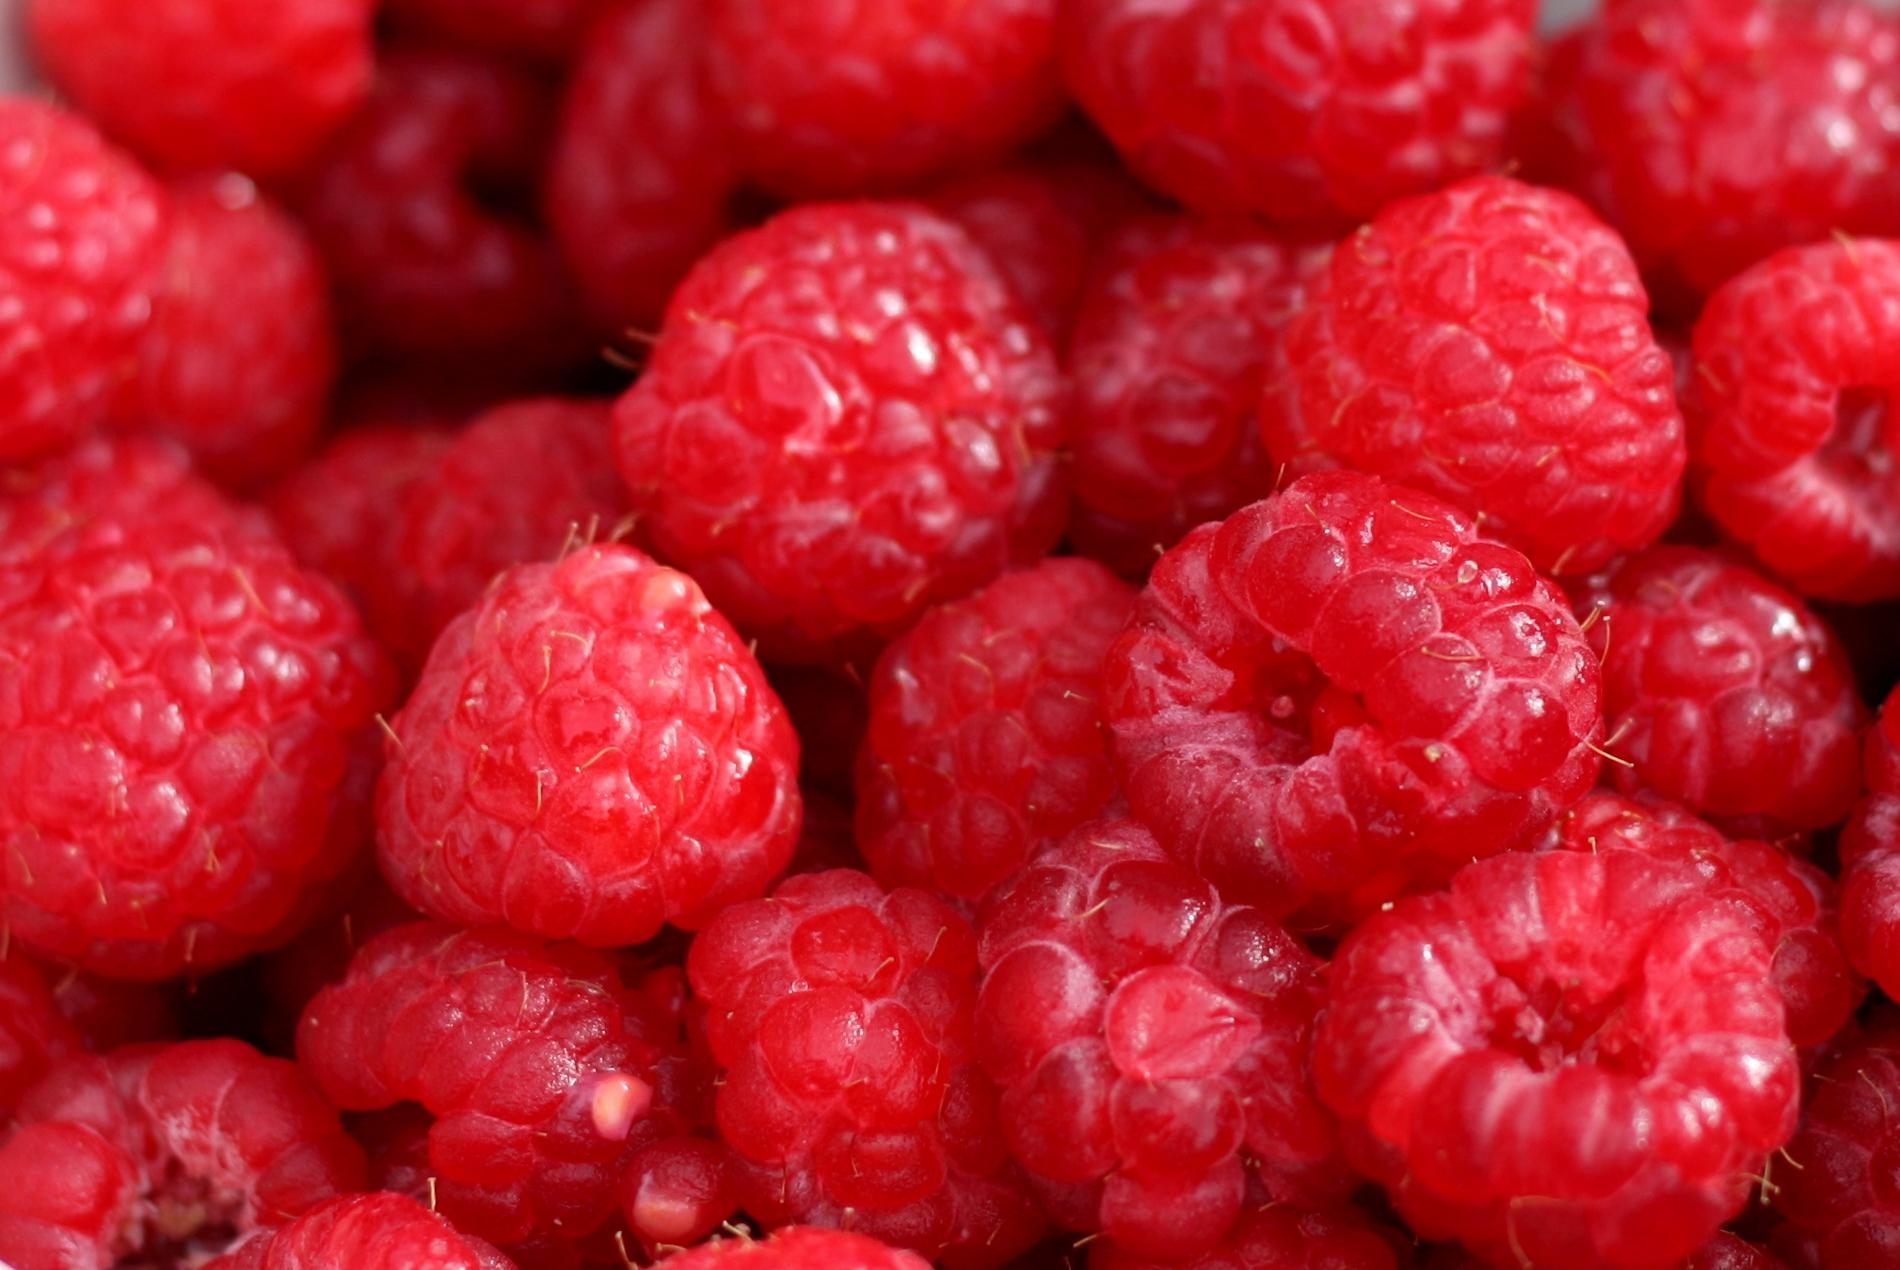
plant, raspberry, fruit, berry, food, produce, raspberries, fruits, strawberries, frutti di bosco, zante currant, loganberry